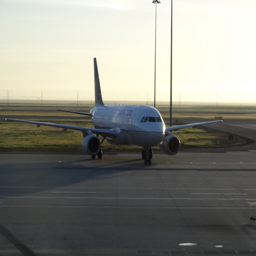
a medium size air plane sitting on the runway
a large airplane is going down a runway
a plane sitting on a runway with nothing around it
A large jetliner sitting on top of an airport tarmac.
A plane sits alone on an empty runway.